Sun Valley, Los Angeles

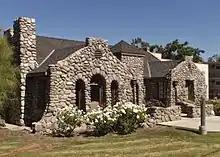
Stone house built in 1925

The former Tongva/Fernandeño (Native American) village in this area was called "Wixánga," which comes from the word "wixár" (or "thorn" or "prickle" in English) in the Fernandeño dialect of the Tongva language. Hence, "Wixánga" meant something like "place/canyon of the thorns" in English, in reference to the abundant prickly pear cacti naturally found in the area. This was later reflected in the Spanish name for the area, or "Cañada de las Tunas" ("canyon of the thorns" in English). Finally, this became La Tuna Canyon, and now Sun Valley.